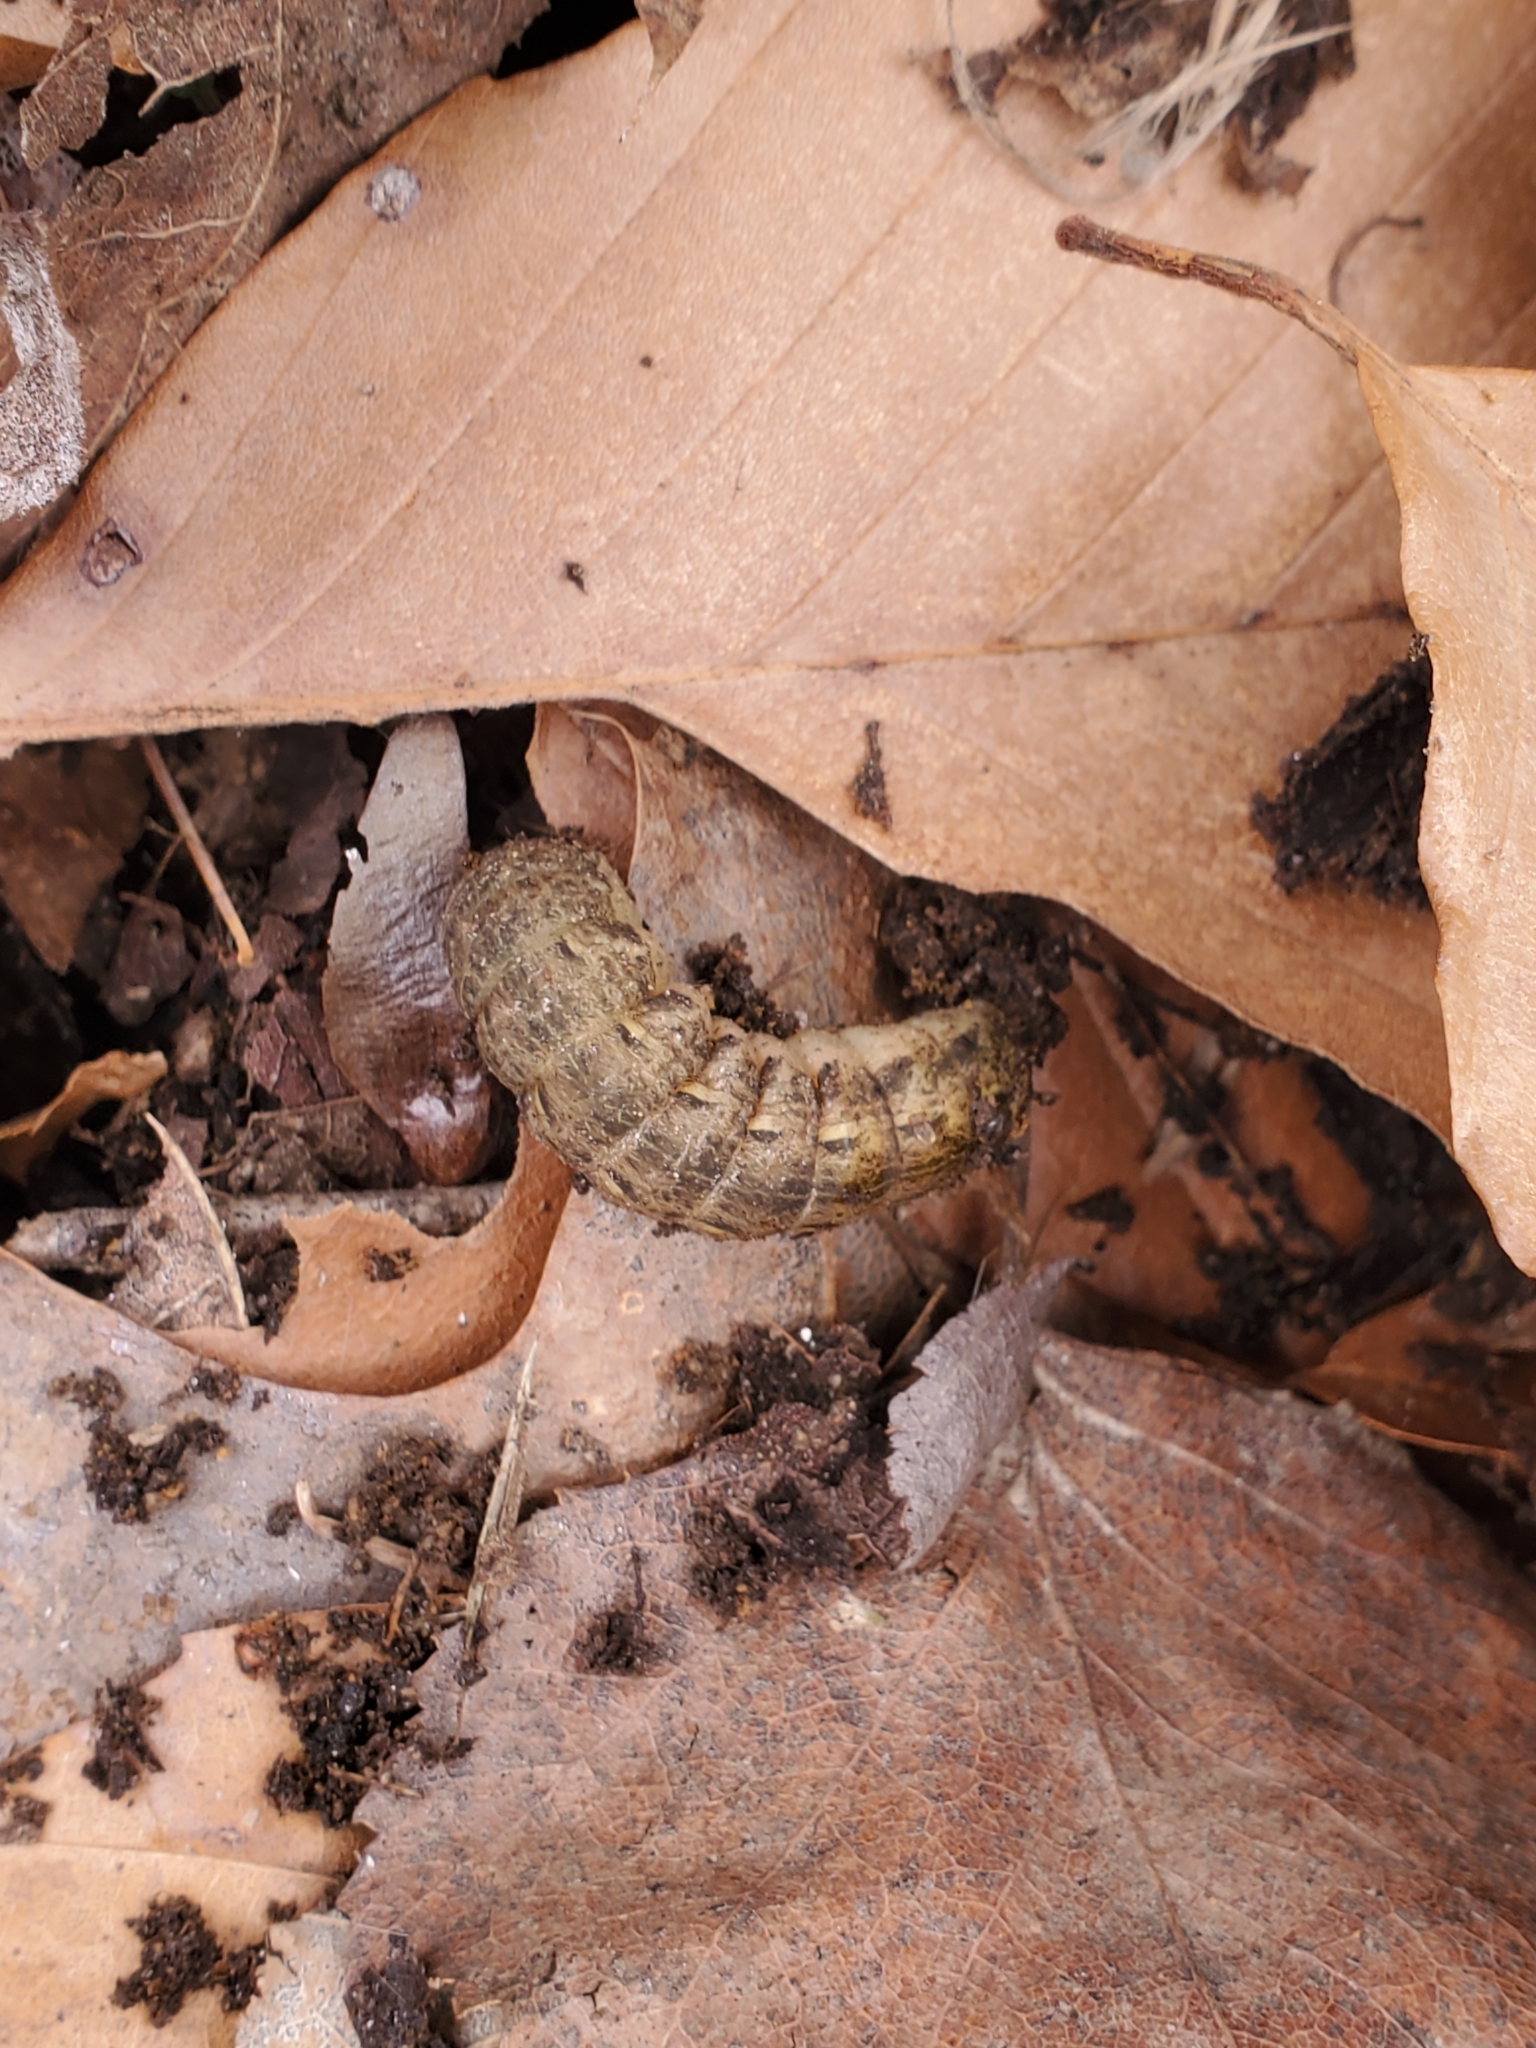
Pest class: cutworms